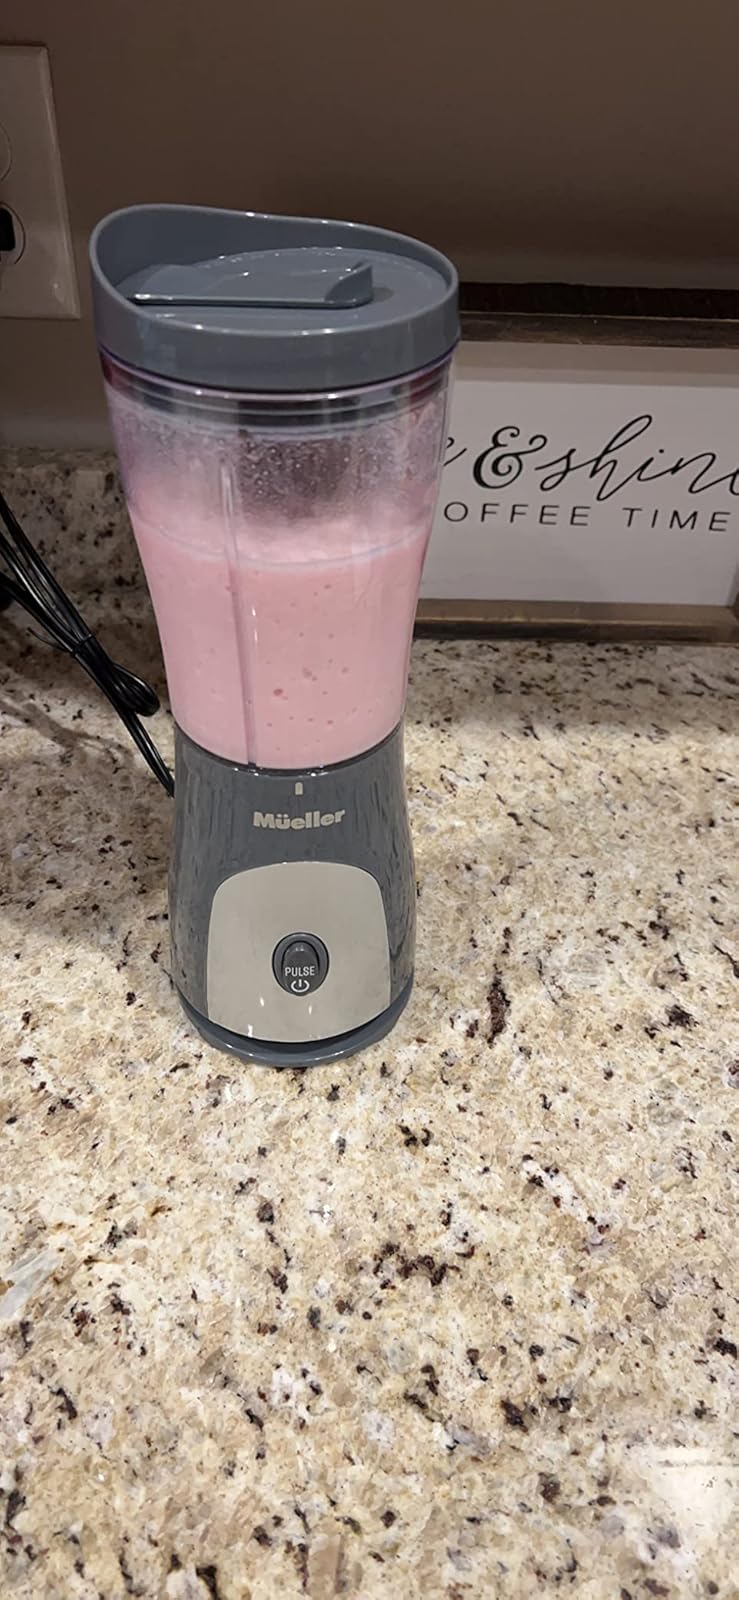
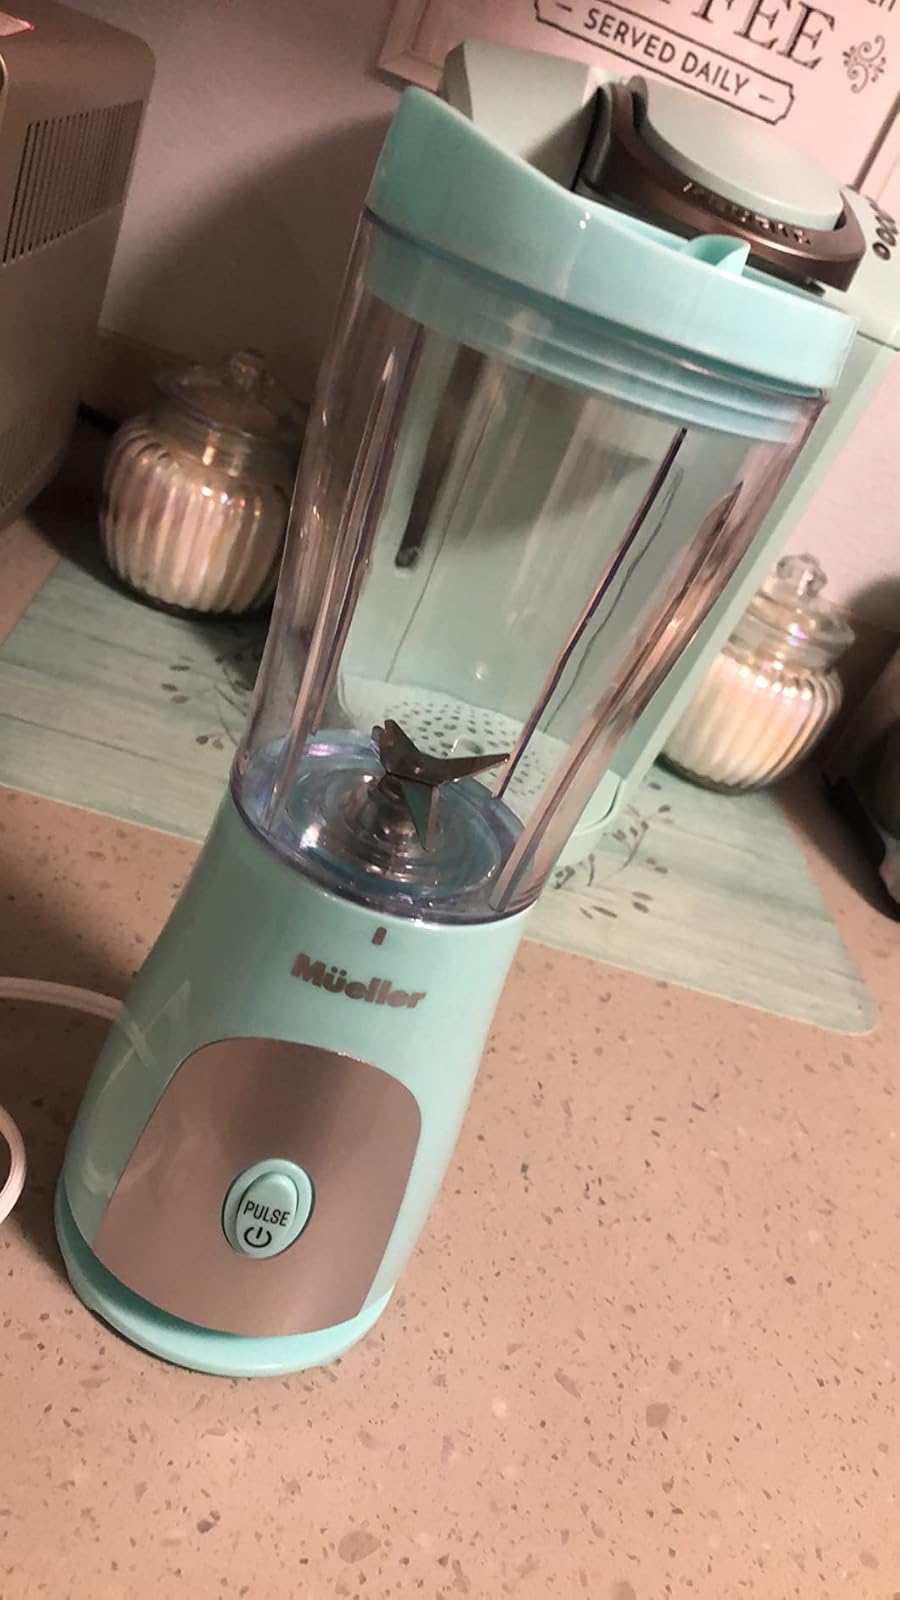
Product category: items_blender
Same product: no